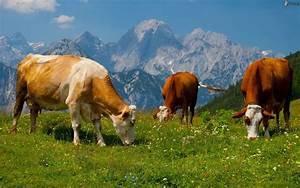
cow